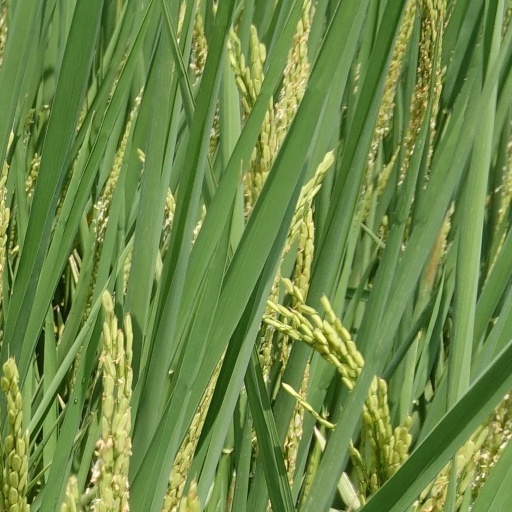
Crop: rice